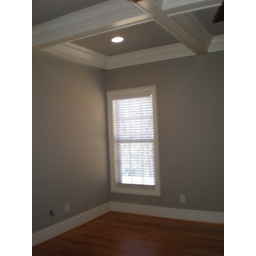
window double hung 6 over 6- master bedroom